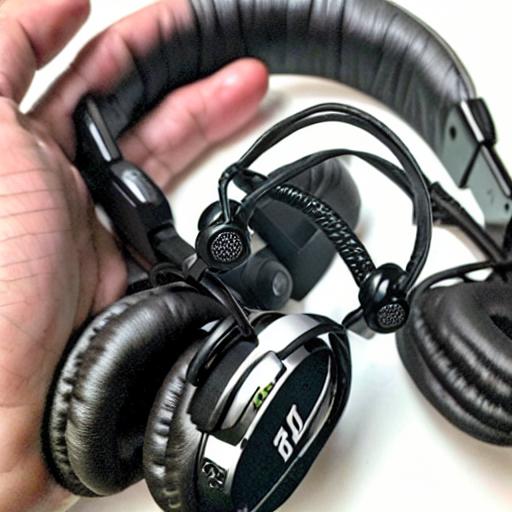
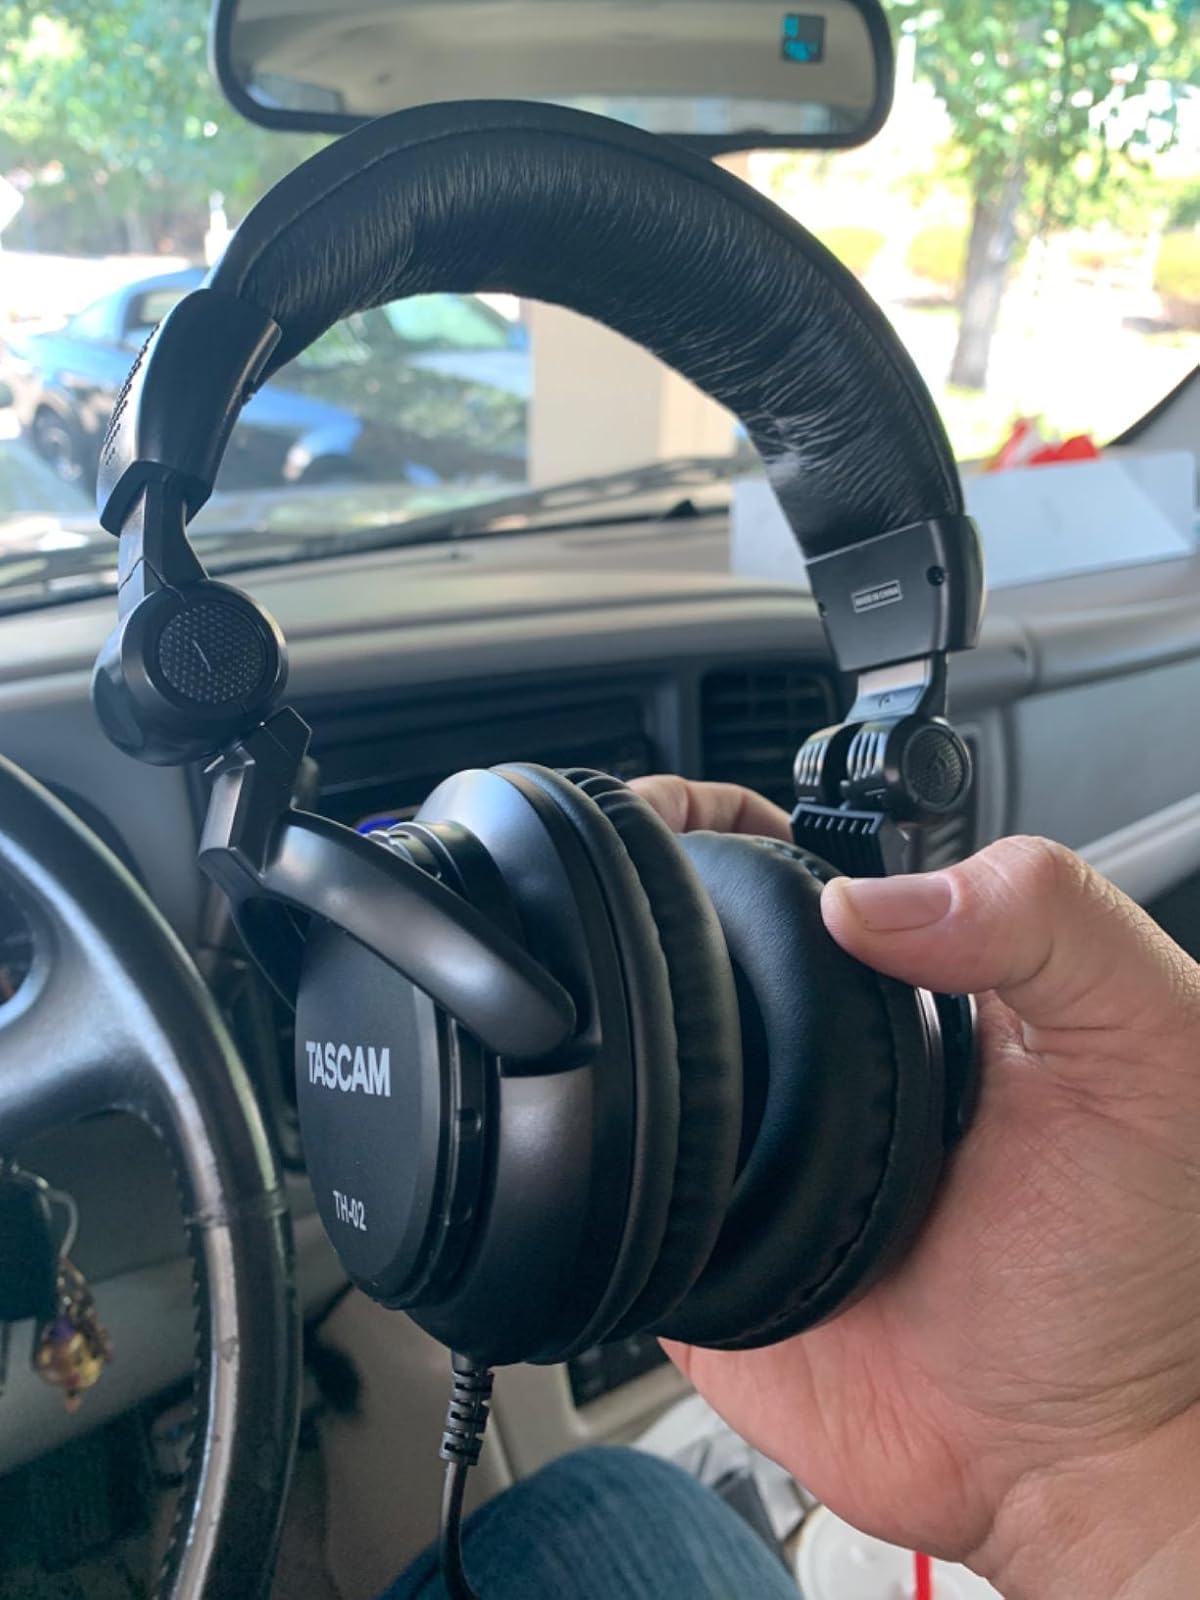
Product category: headphones
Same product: no